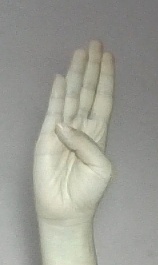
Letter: kaaf